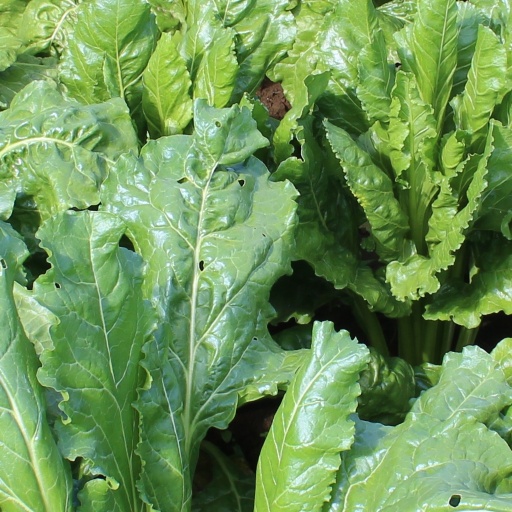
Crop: sugar beet